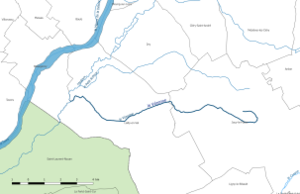
Carte du cours d'eau ""la Vézenne"", dans le département du Loiret."
Le Vézenne est un cours d'eau français qui coule dans le département du Loiret C'est un affluent de l'Ardoux en rive gauche, et donc un sous-affluent de la Loire.